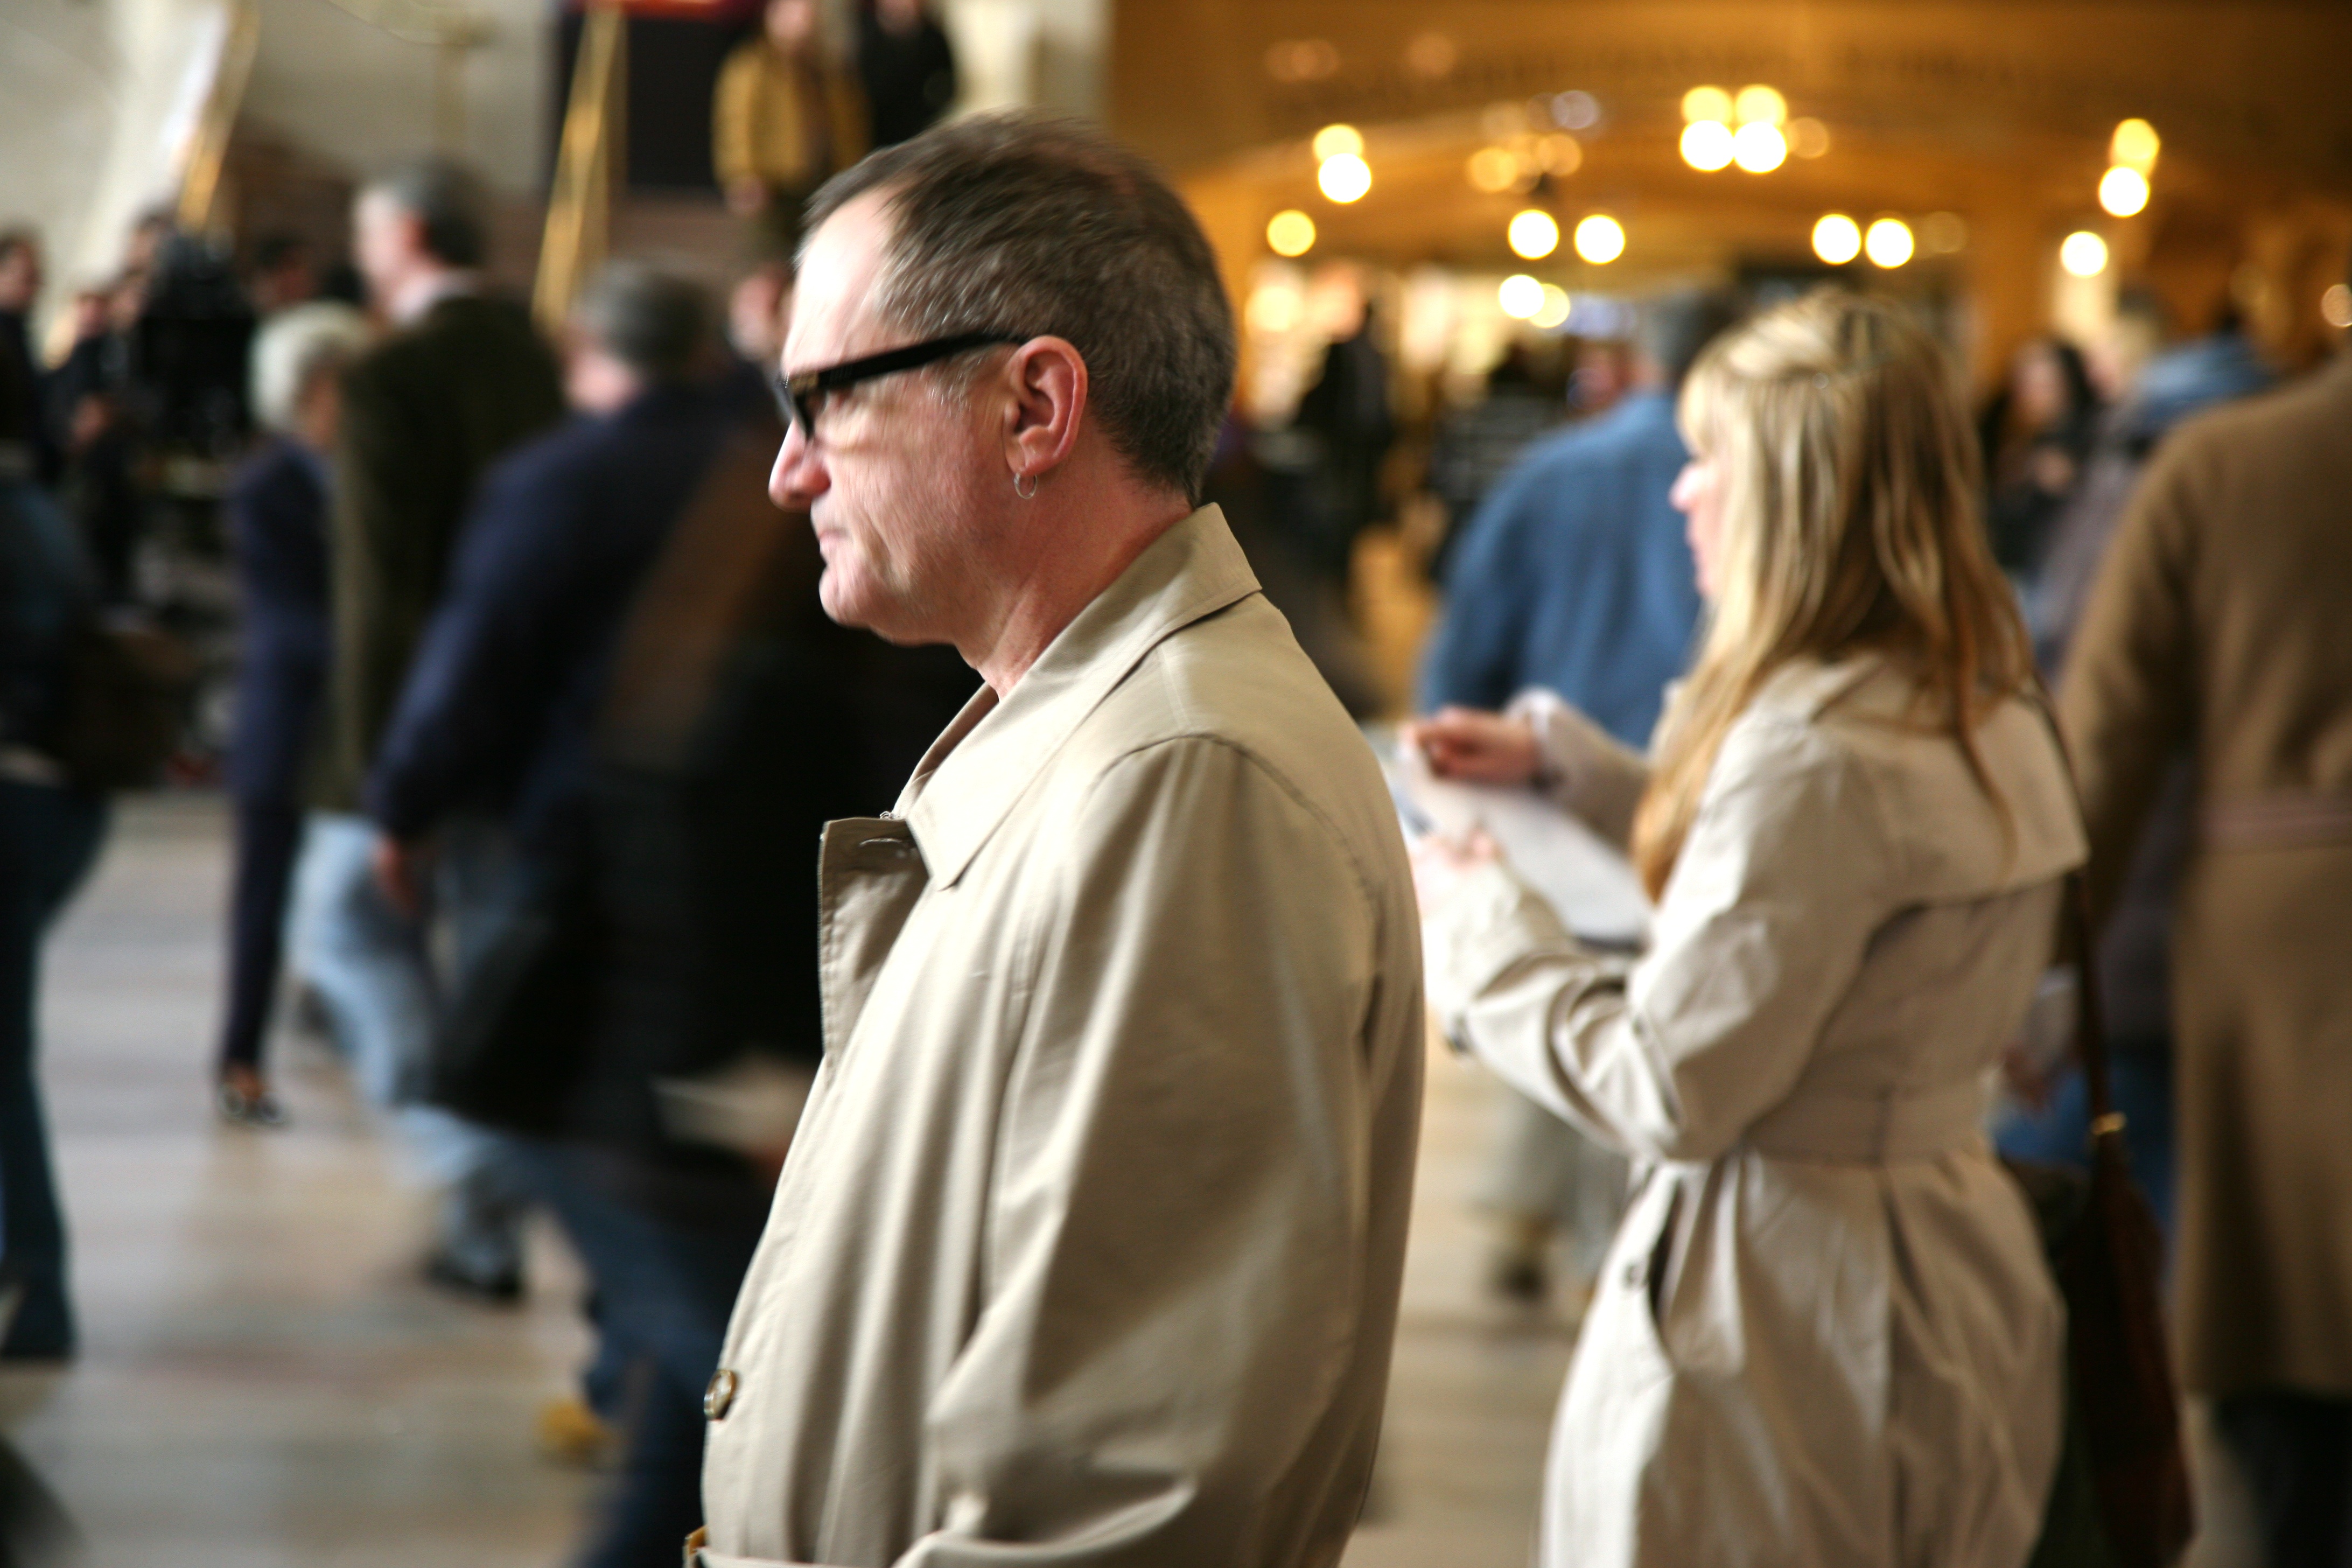
man, manhattan, crowd, nyc, station, newyork, newyorkcity, filming, ny, midtown, midtowneast, grandcentralstation, grandcentral, concourse